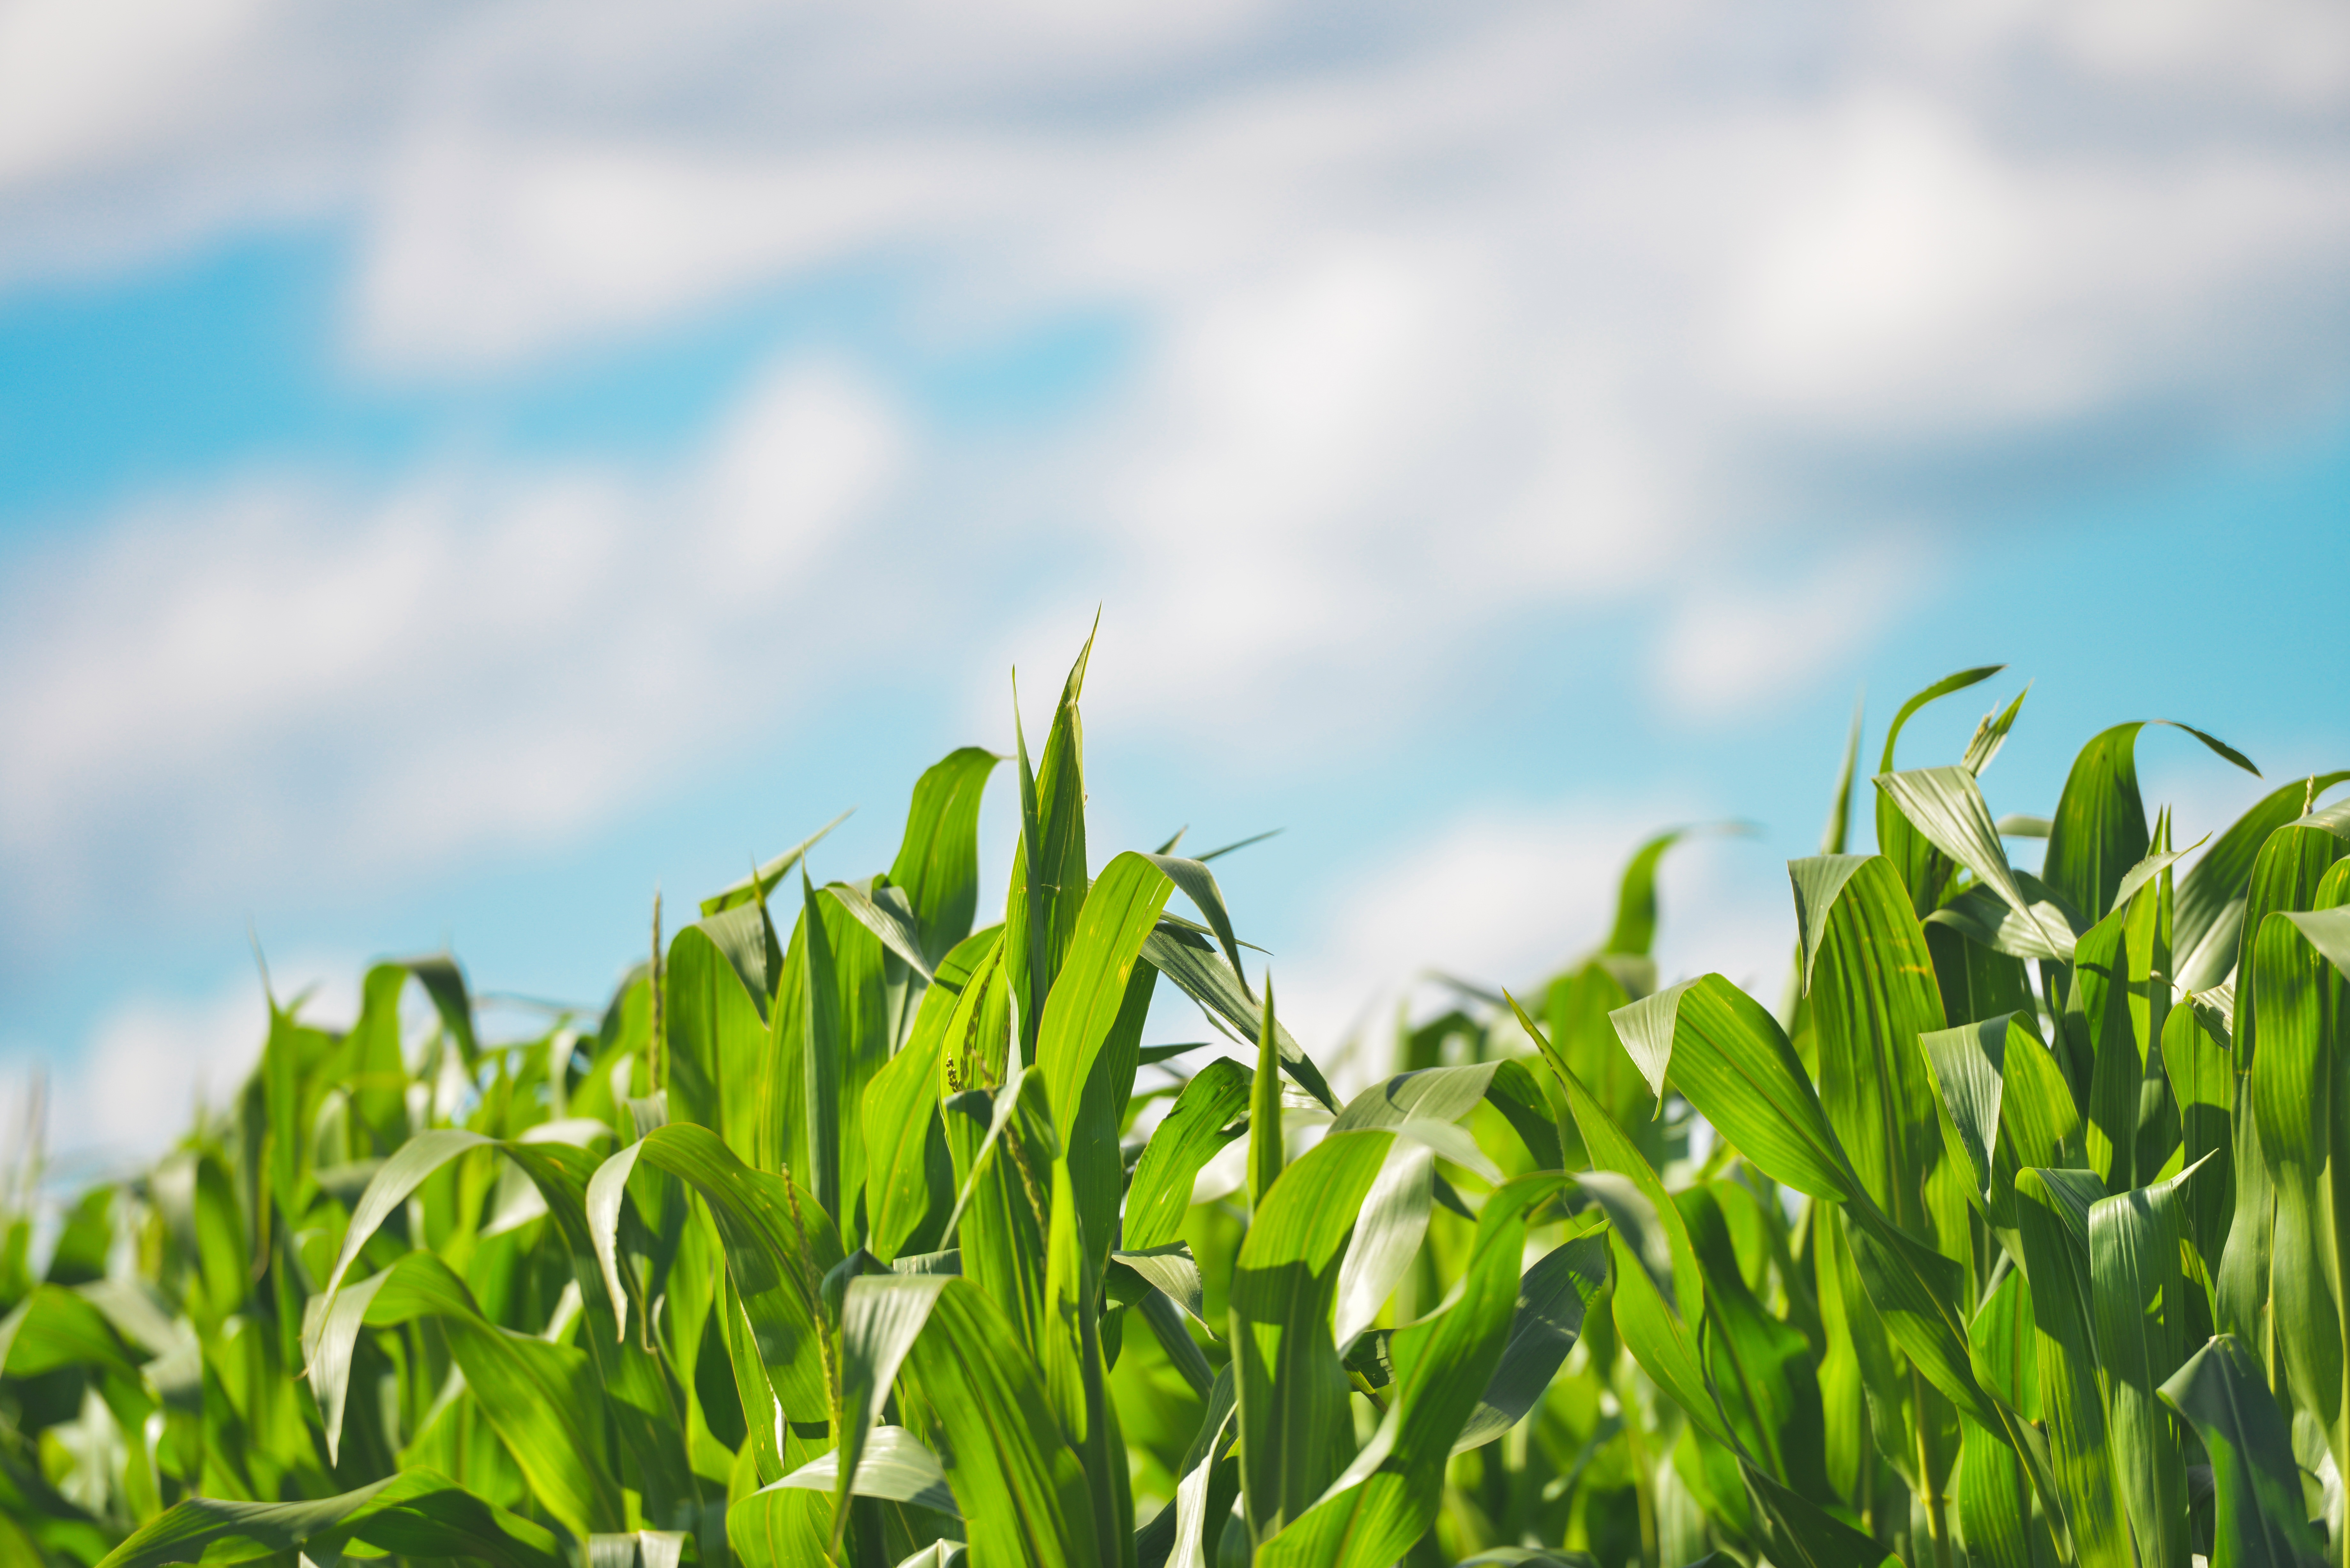
nature, grass, growth, plant, sky, field, lawn, meadow, sunlight, leaf, flower, summer, young, food, green, crop, lush, corn, fresh, agriculture, plants, grassland, crops, maize, organic, cultivated, grass family, plant stem